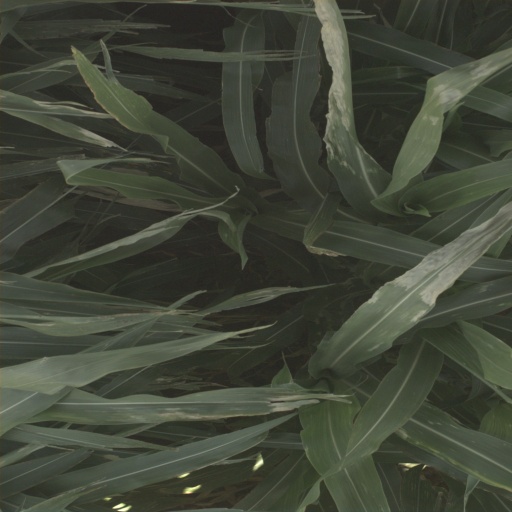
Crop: sorghum